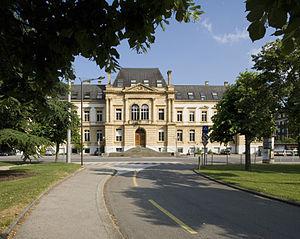
Claude Rouiller est un magistrat suisse, né le 22 juin 1941 à Martigny. Avocat, juge fédéral et professeur de Droit, il est réputé pour ses nombreuses enquêtes administratives sur différents scandales administratifs et judiciaires romands. Il a présidé le Tribunal fédéral de 1995 à 1997.
L'Université de Neuchâtel est une université publique située à Neuchâtel en Suisse. Elle est composée de quatre facultés. Elle délivre annuellement près de 1000 titres. L'université compte environ 750 postes de travail, dont 120 professeurs.